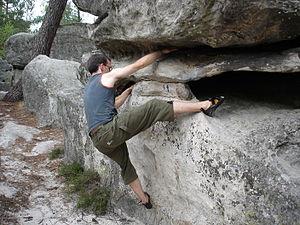
Lors de la pratique de l'escalade, le grimpeur est amené à utiliser une grande variété de mouvements d'escalade avec ses mains, ses pieds, son corps.